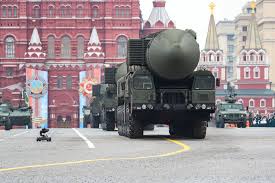
Label: Rs-24